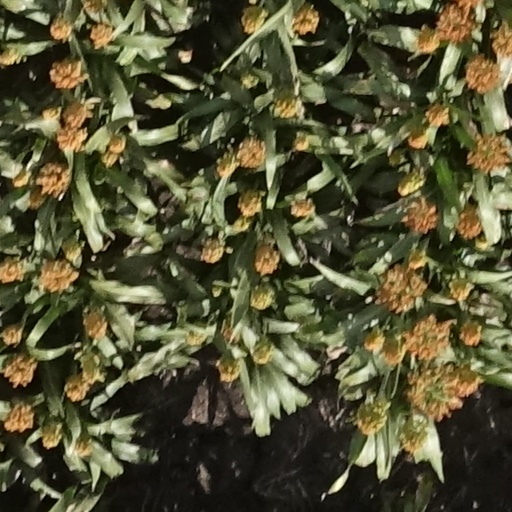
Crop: sorghum